Onkel Pö

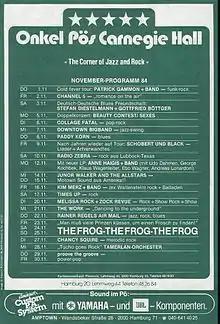
Onkel Pö's Program Flyer, November 1984

On 12 March 1976, Al Jarreau played for the first of three evenings in Onkel Pö. The concert on the second evening was broadcast live on Norddeutscher Rundfunk (NDR) radio, and Al Jarreau was signed up for a television show, "The Al Jarreau Show".